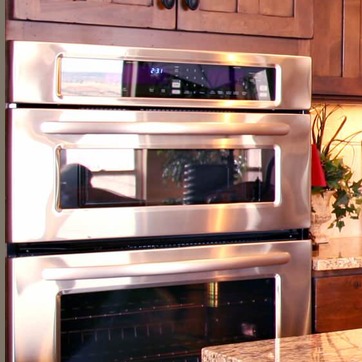
Material: glass